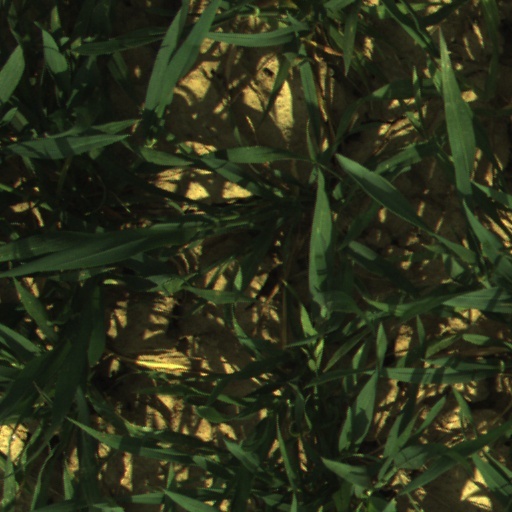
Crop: wheat